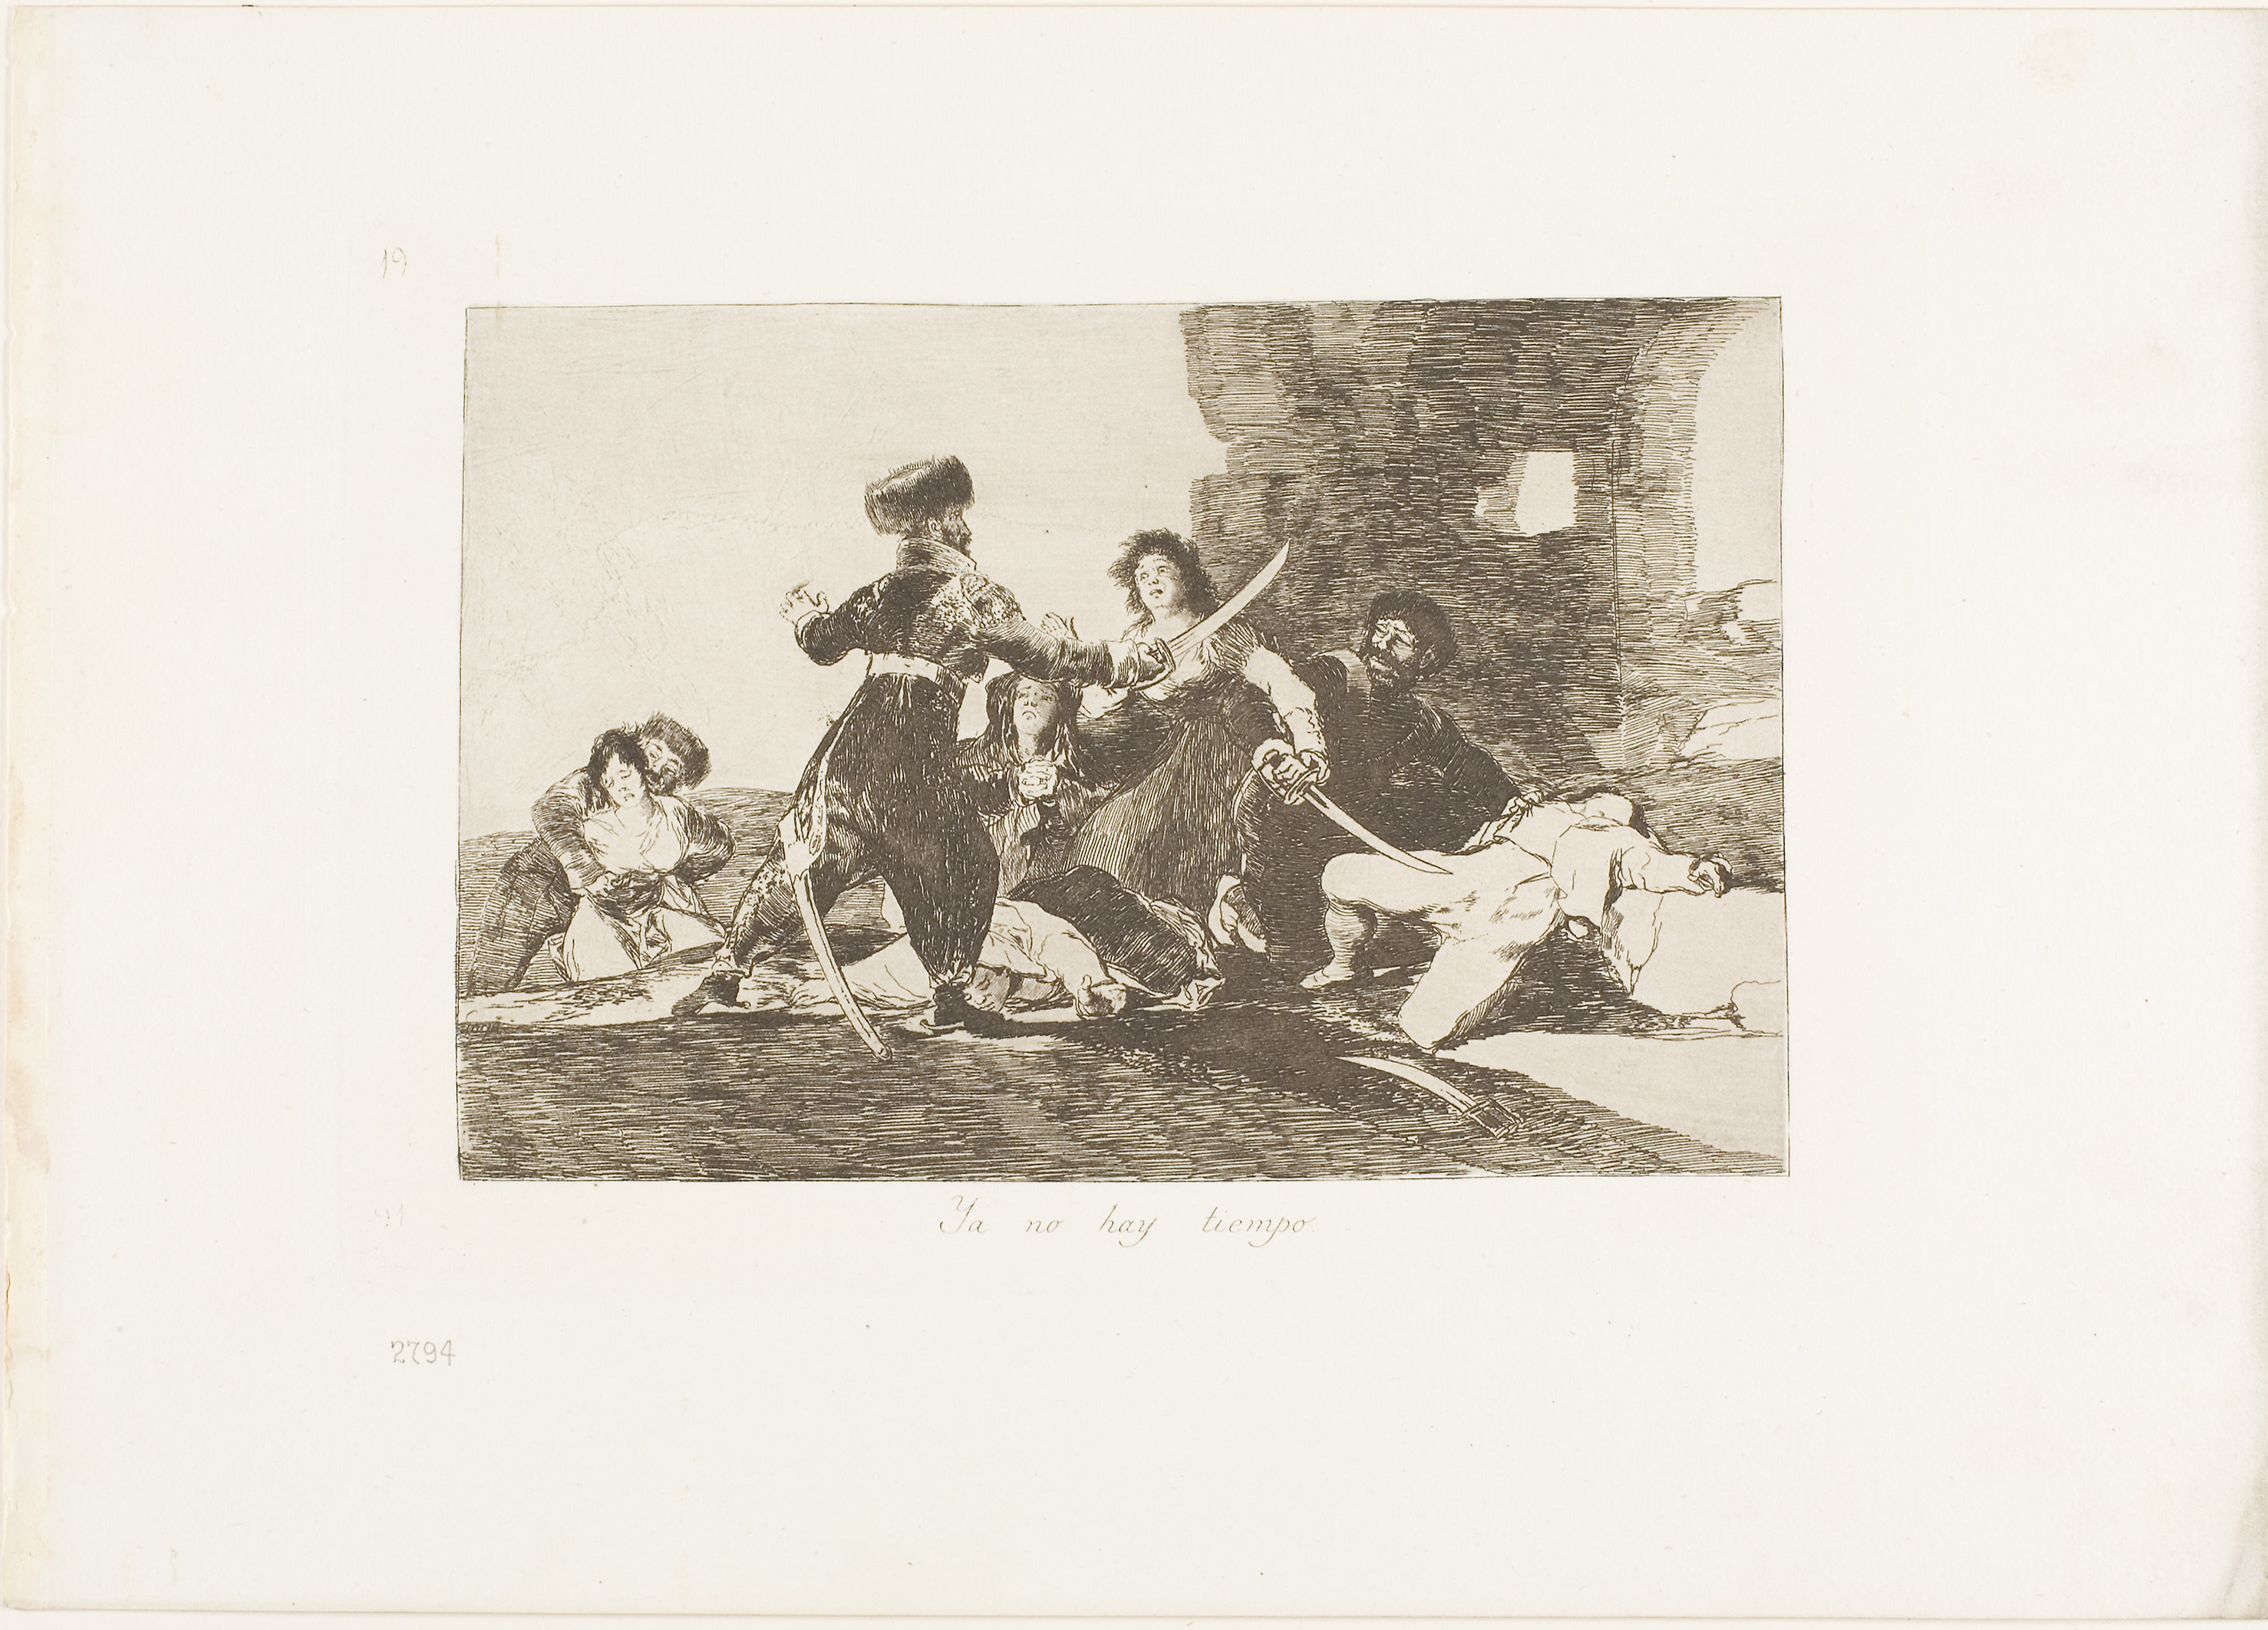
photograph, text, art, history, picture frame, artwork, stock photography